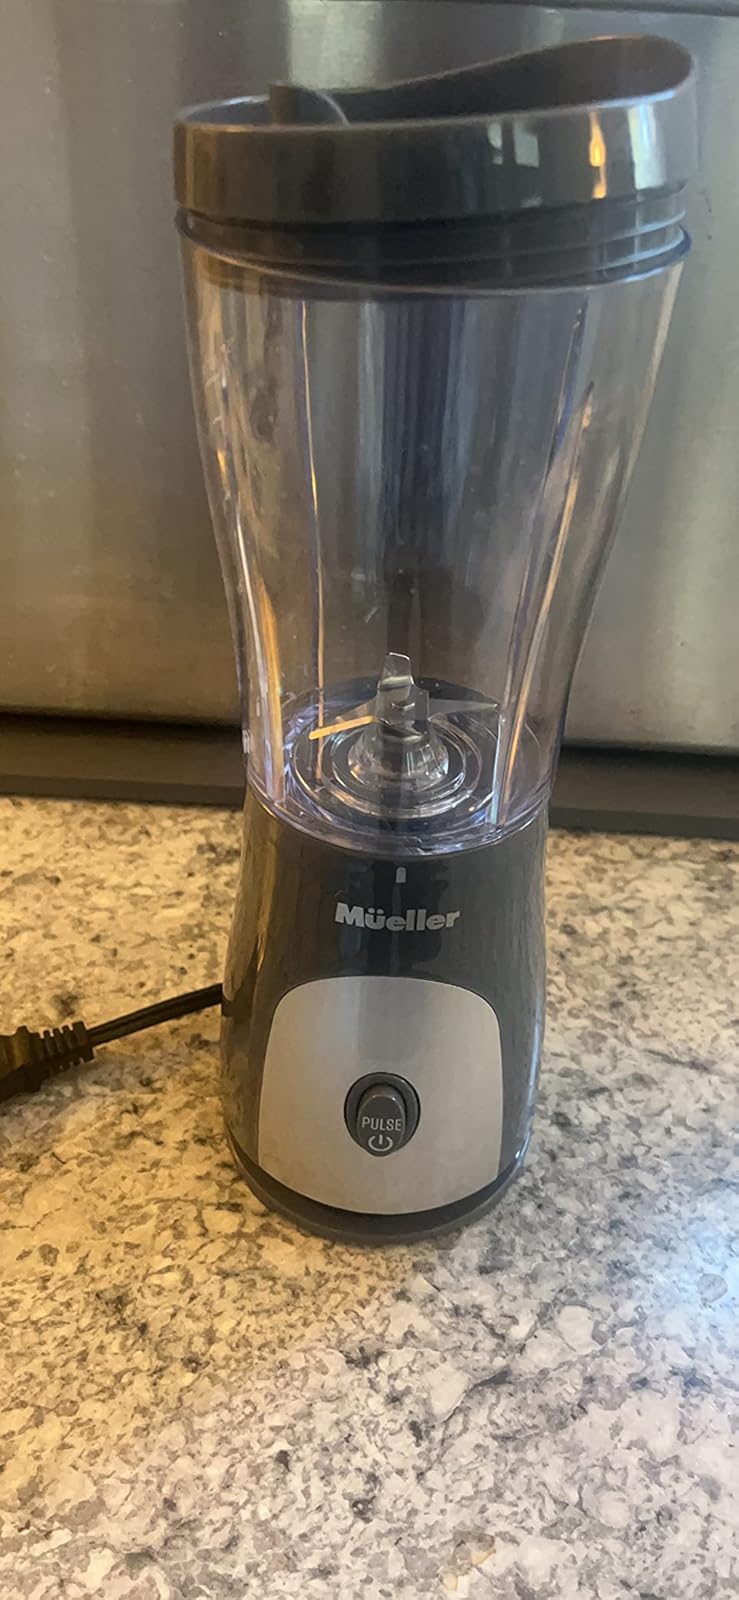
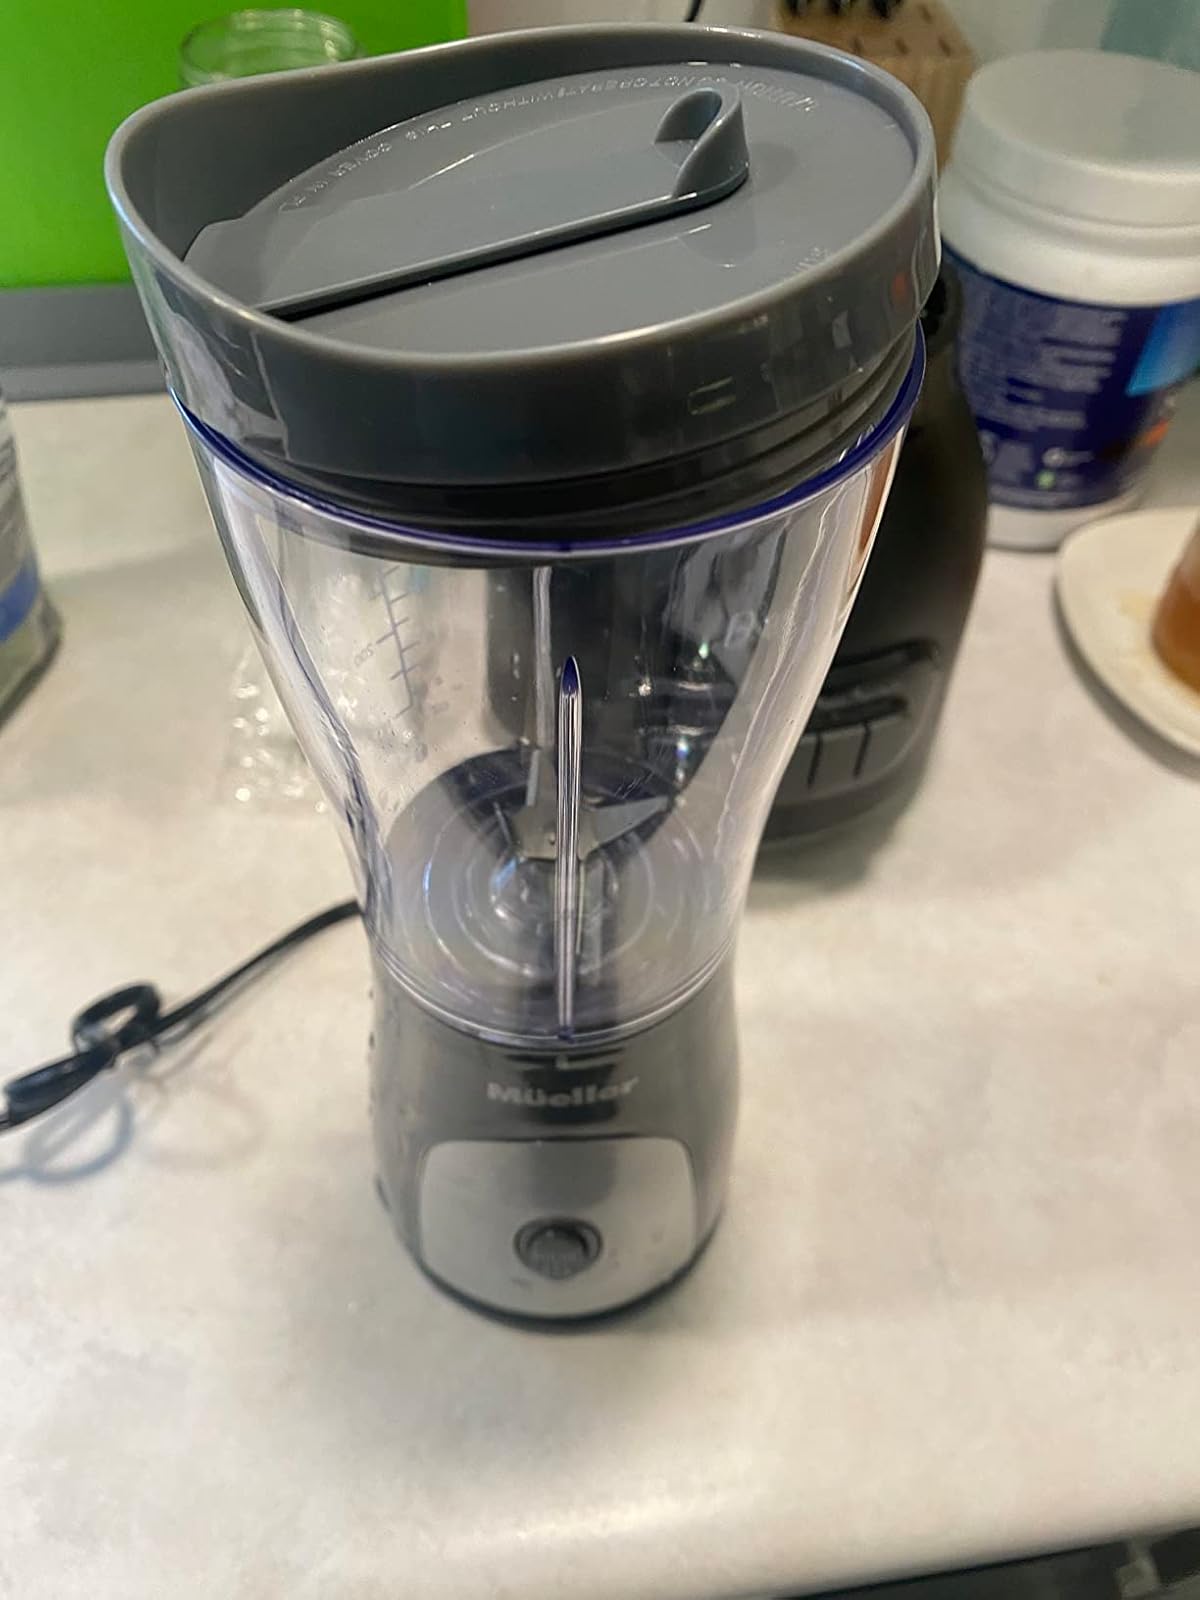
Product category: items_blender
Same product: yes